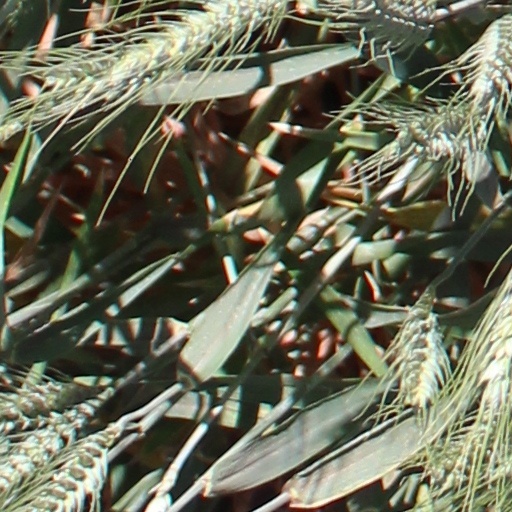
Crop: wheat